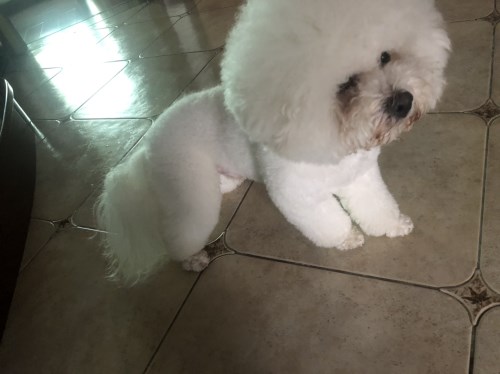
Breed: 3083-n000117-Bichon_Frise